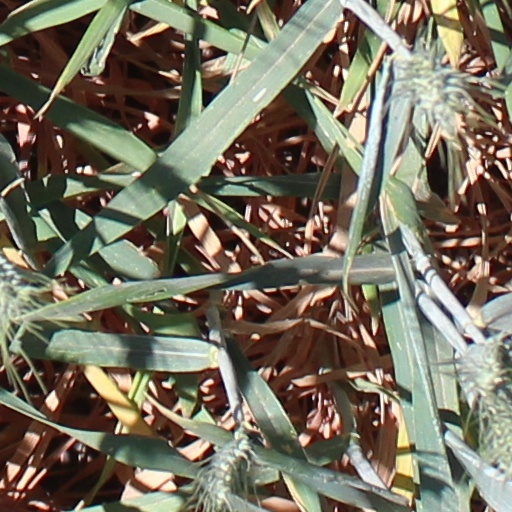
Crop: wheat